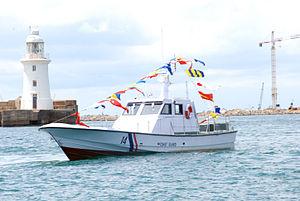
La Garde côtière du Sri Lanka est un département non ministériel du gouvernement srilankais chargé des fonctions de garde-côtes dans les eaux territoriales du Sri Lanka. Il relève de la compétence du Ministère de la défense et est composé de personnel civil. L'actuel directeur général du SLCG est le contre-amiral Samantha Wimalathunga.